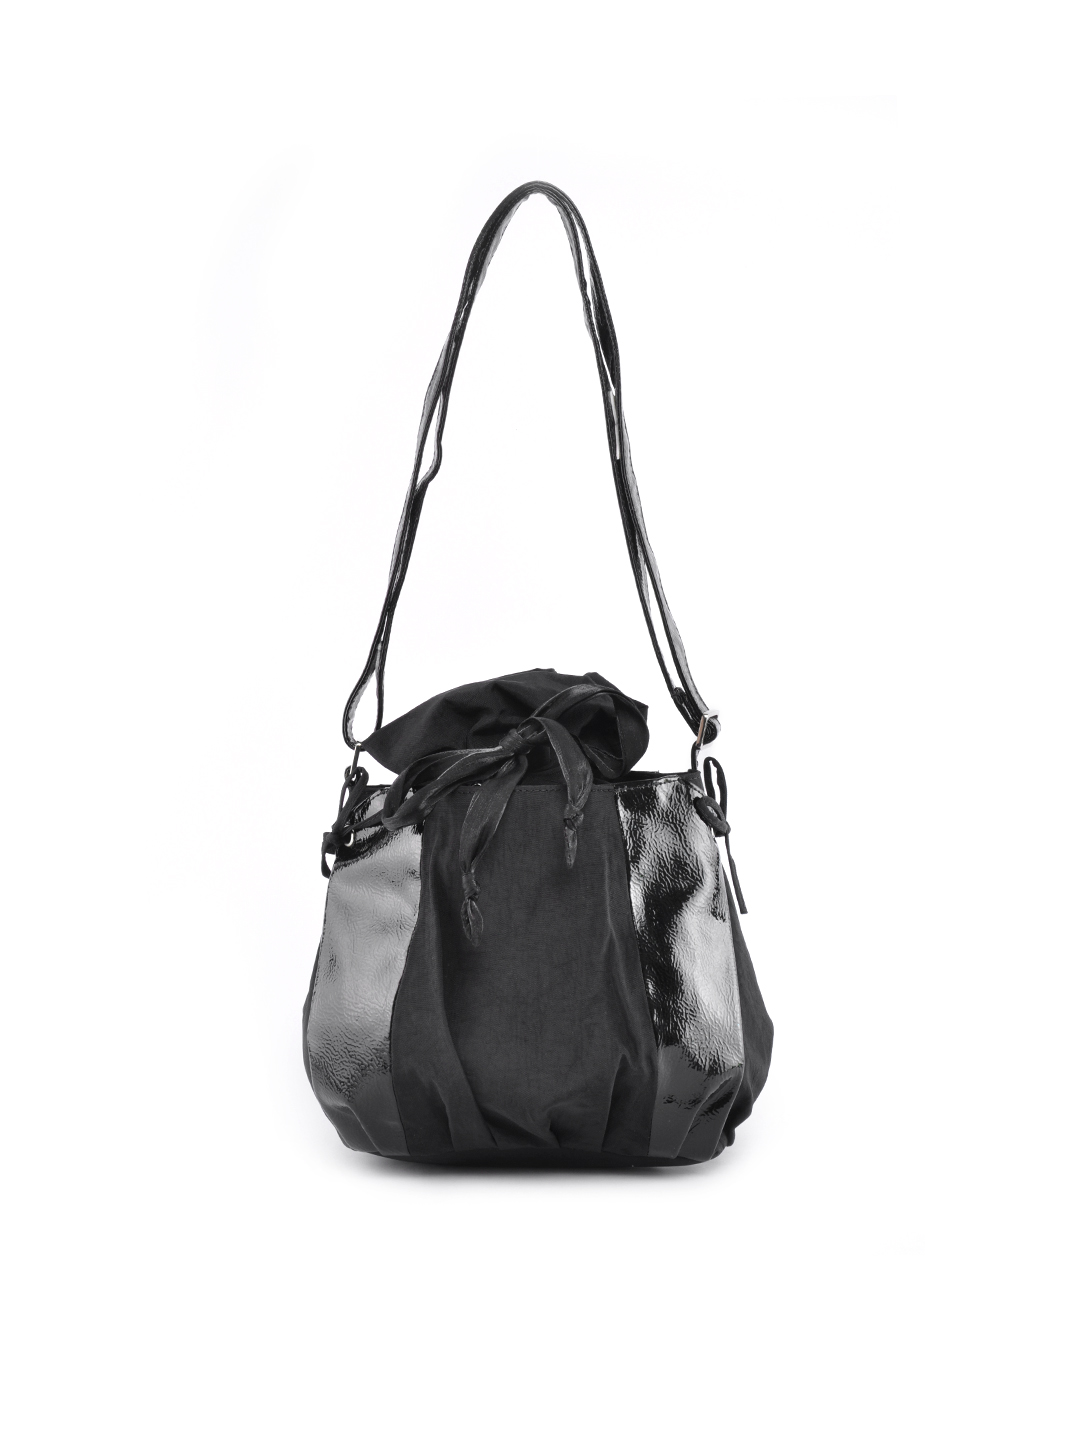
Baggit Women Kool Excel Black Handbag
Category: Accessories / Bags / Handbags
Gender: Women
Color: Black
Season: Winter 2015
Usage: Casual